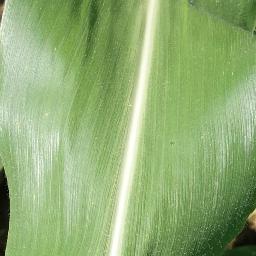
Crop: corn
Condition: (maize)_healthy